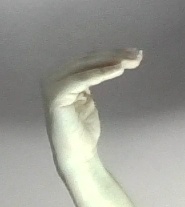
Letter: haa